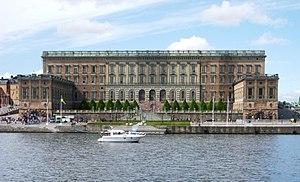
Cette liste non exhaustive répertorie les principaux châteaux en Suède.